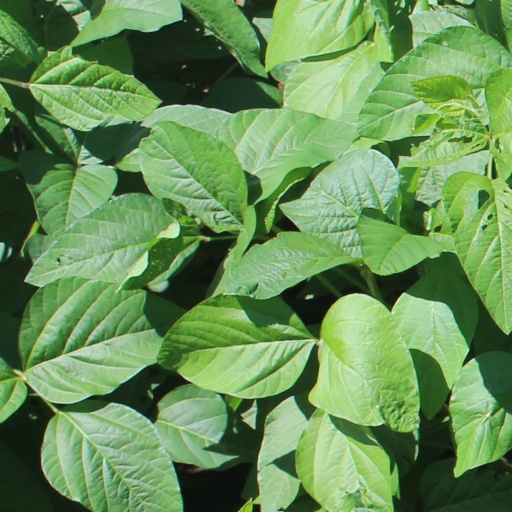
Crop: soybean